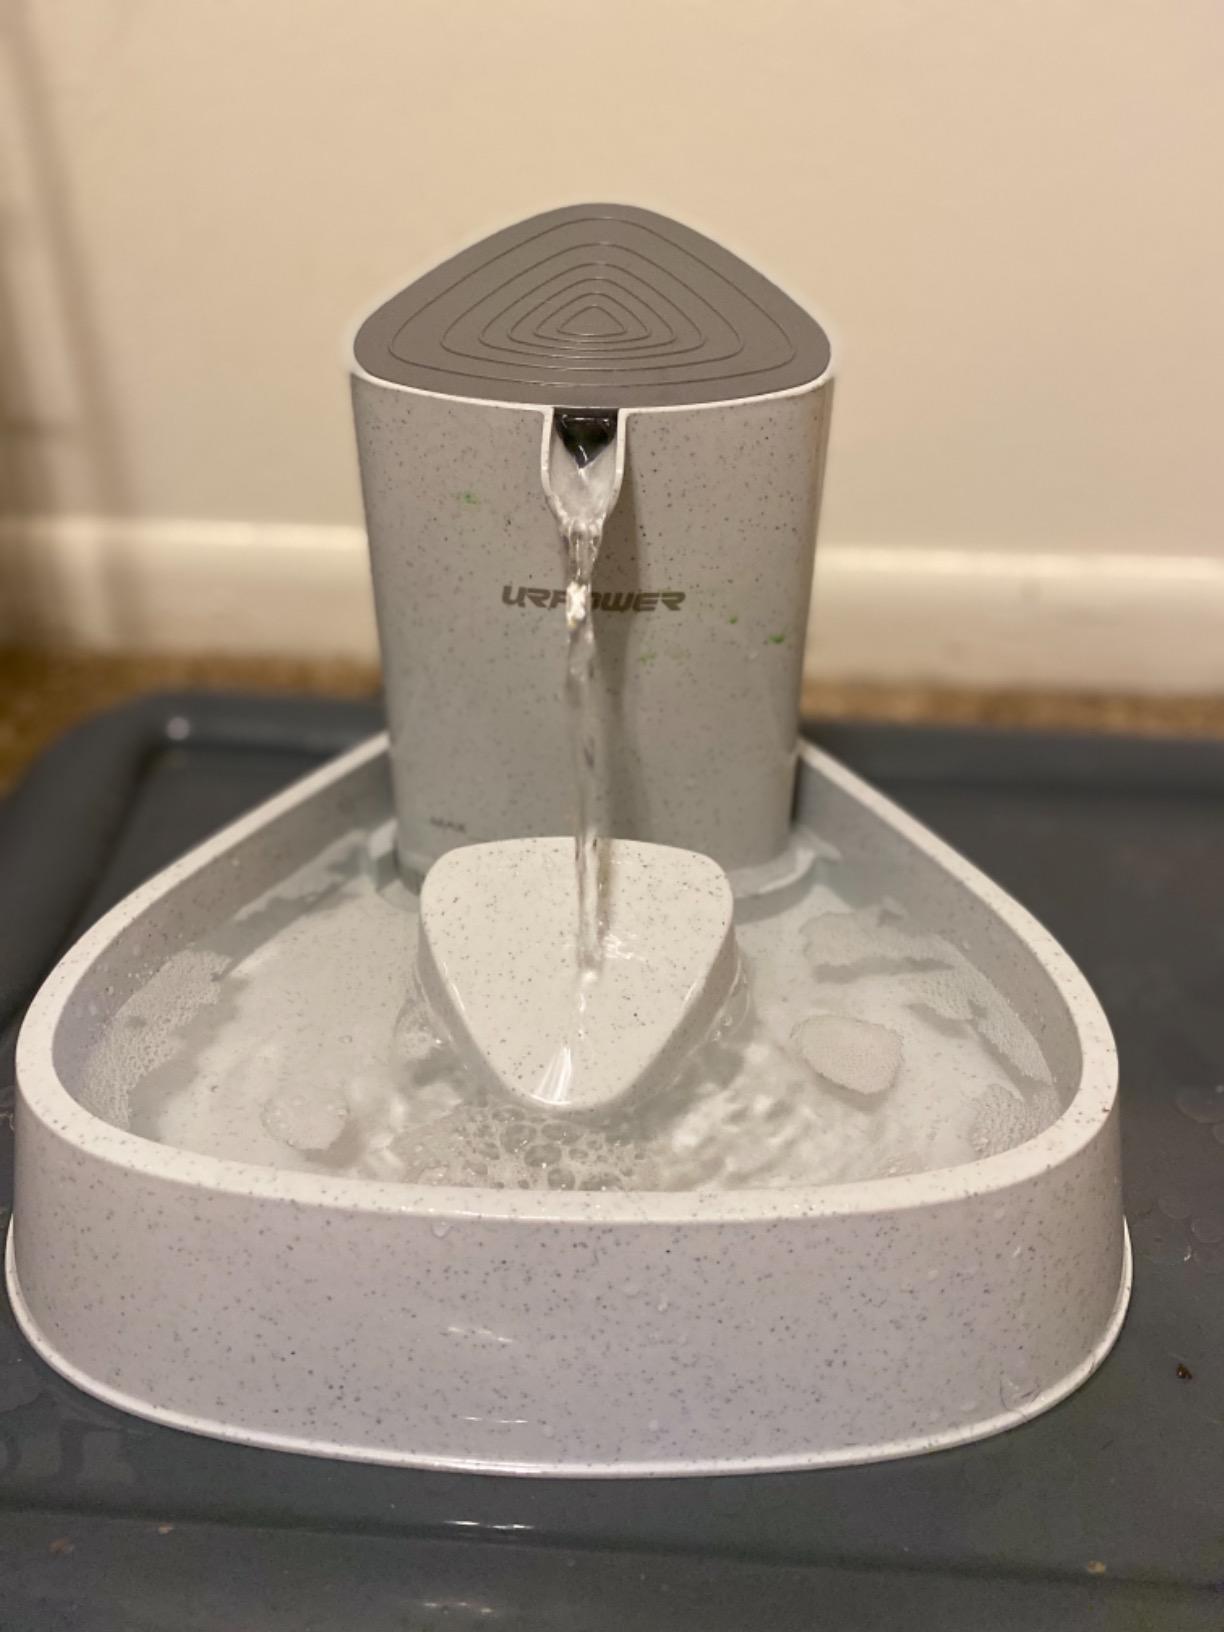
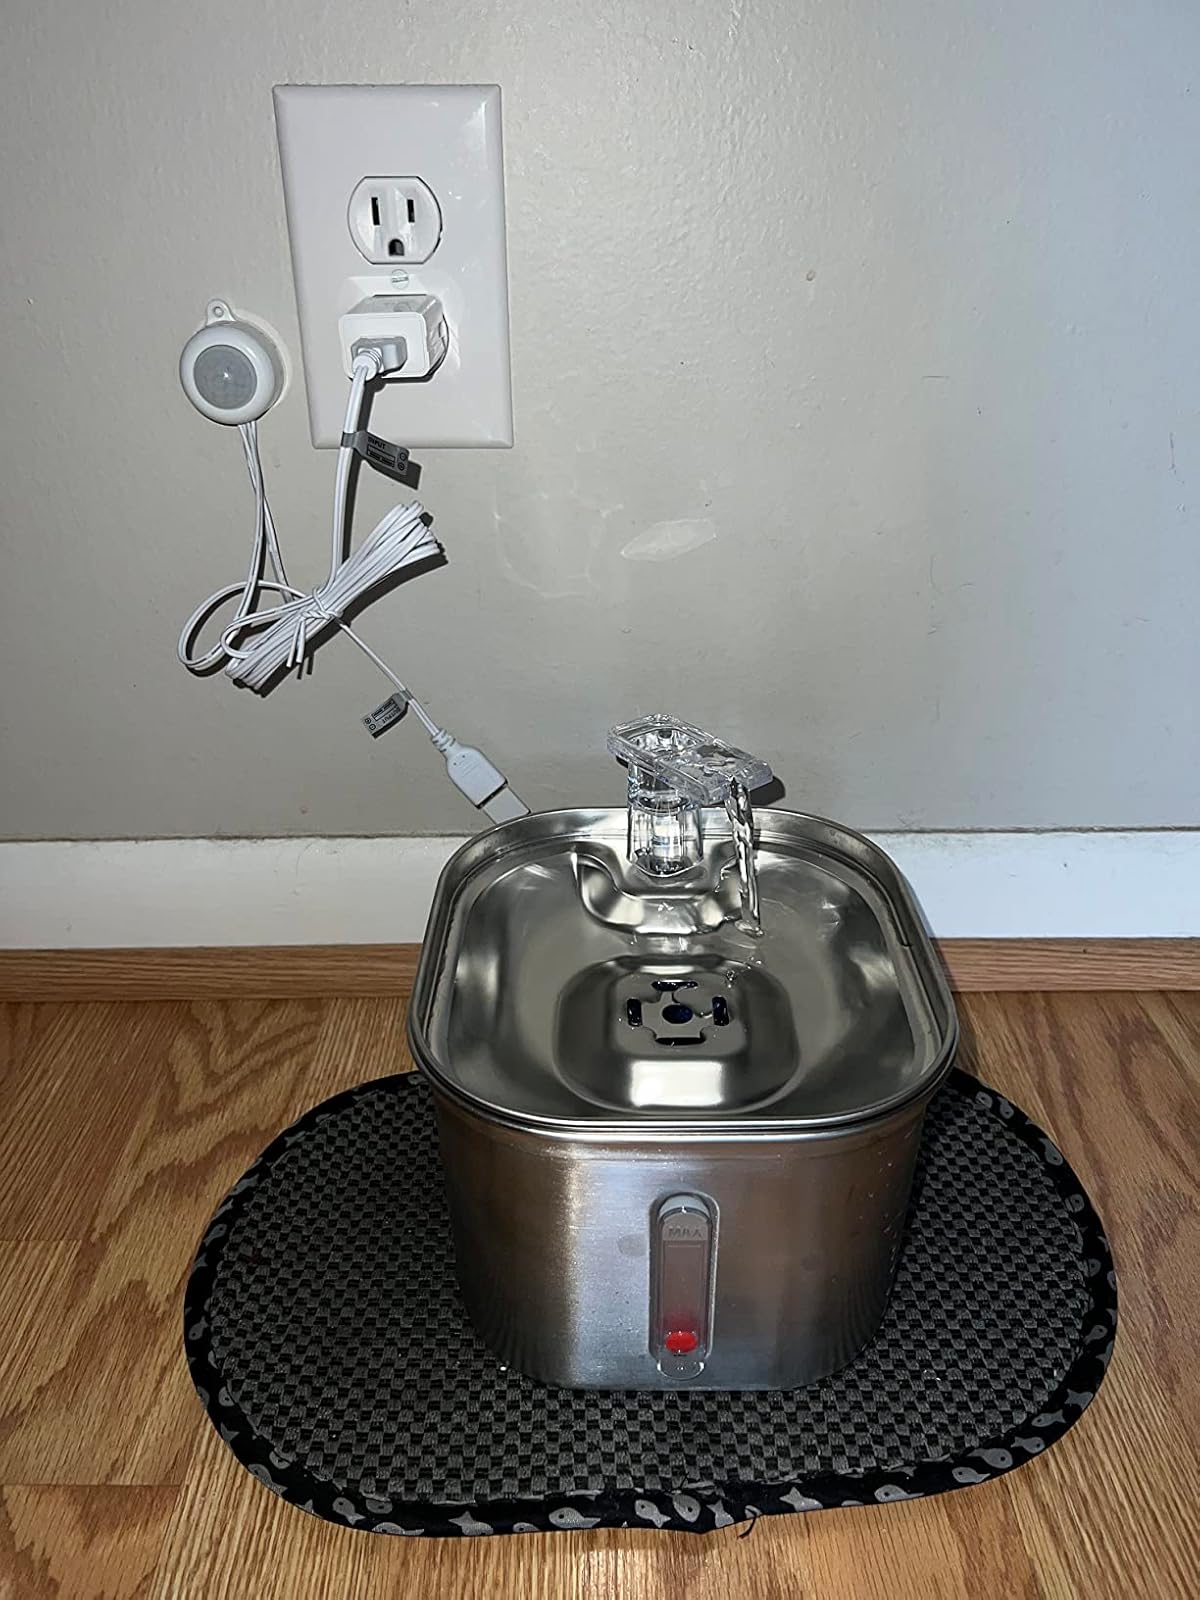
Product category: items_bowl
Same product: no